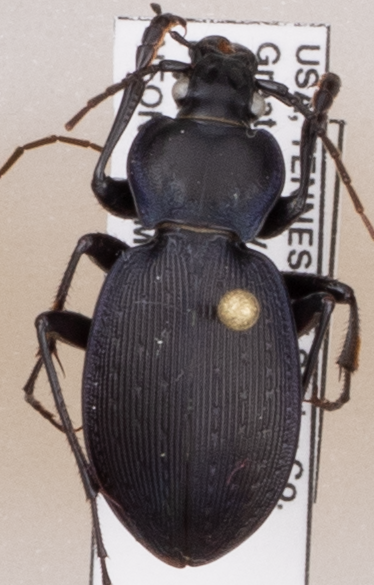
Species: Carabus goryi
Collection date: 2018-09-18
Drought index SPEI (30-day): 2.01
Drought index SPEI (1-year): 1.25
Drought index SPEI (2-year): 0.694